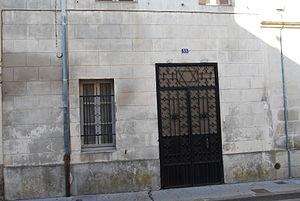
Synagogue de Libourne, (Inscrit, 1995) This building is indexed in the Base Mérimée, a database of architectural heritage maintained by the French Ministry of Culture,
Cet article recense les monuments historiques de l'arrondissement de Libourne, dans le département de la Gironde, en France.
L'inventaire du patrimoine juif du Sud-Ouest de la France est classé par région, départements et par lettre alphabétique de communes.